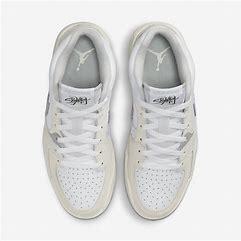
Brand: Jordan
Model: Stadium 90